Boehm system (clarinet)

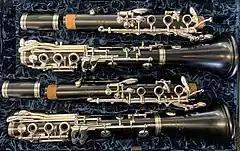
Reform Boehm clarinets

The Boehm system for the clarinet is a system of clarinet keywork, developed between 1839 and 1843 by Hyacinthe Klosé and Auguste Buffet "jeune". The name is somewhat deceptive; the system was inspired by Theobald Boehm's system for the flute, but necessarily differs from it, since the clarinet overblows at the twelfth rather than the flute's octave. Boehm himself was not involved in its development.